Louis Zborowski

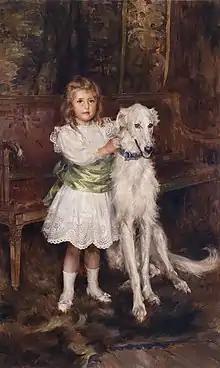
Louis Zborowski as child (Julian Russell Story, 1898)

After the death of Zborowski's father in 1903, in 1910 his mother bought the Higham Park estate at Bridge near Canterbury in Kent. Paying £17,500 to the executors of the estate of London banker William Gay, the sale included a farm, and twelve houses. Mrs. Zborowski immediately commissioned a £50,000 refurbishment of the house from the architect Joseph Sawyer.